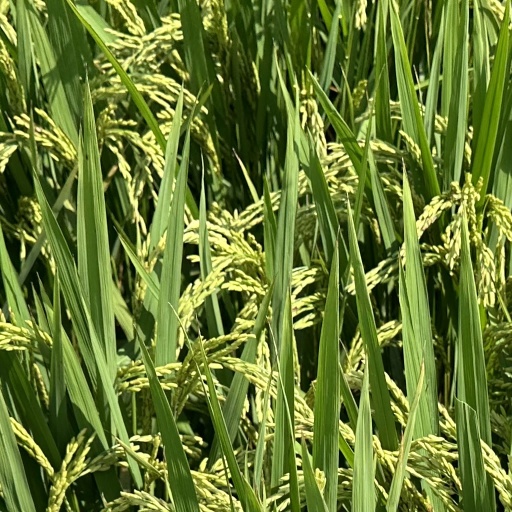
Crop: rice